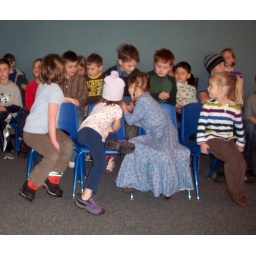
The girls in the front row were just enthralled with all the shennanigans from the boys behind them.